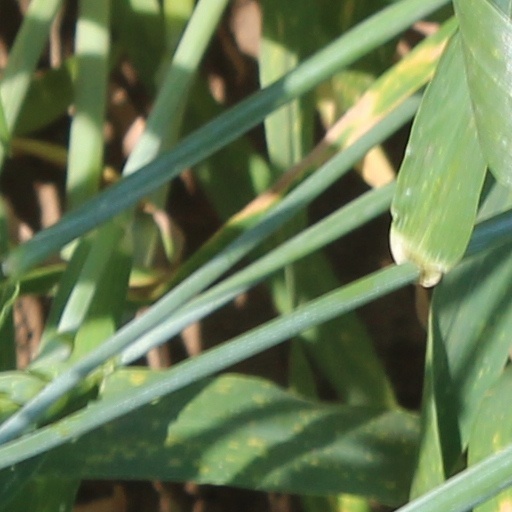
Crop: wheat